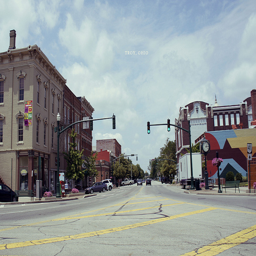
A street with many traffic lights, cars and buildings around.
A street is running down the middle of some buildings.
A street intersection with street lights in a small town.
Green traffic lights at an empty intersection in a small town.
Streets with street signs and buildings on the sides of the streets.